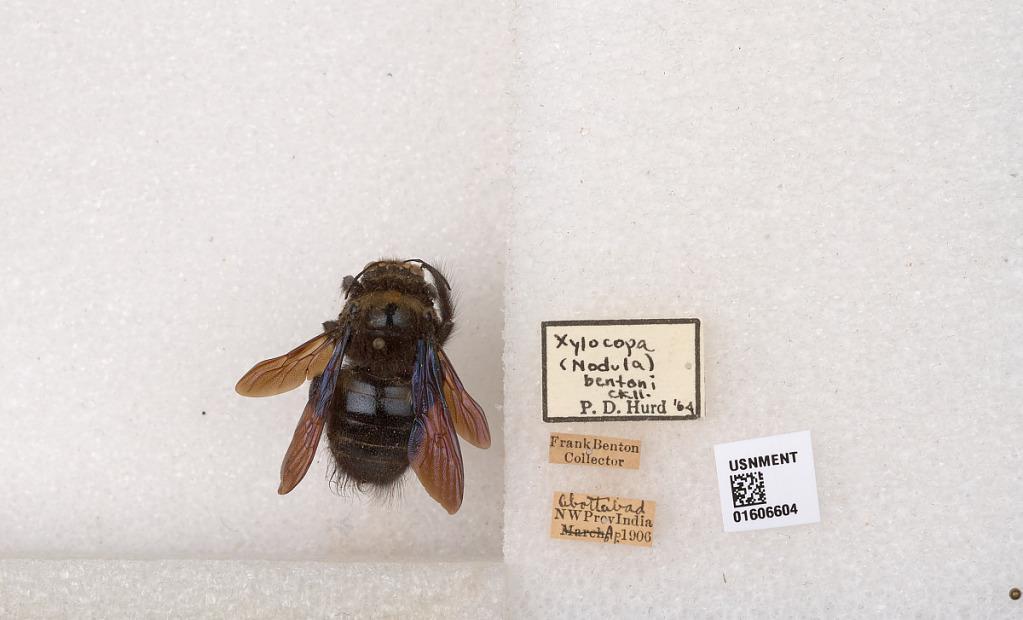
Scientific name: Xylocopa (Maaiana) bentoni Cockerell
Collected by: F. Benton
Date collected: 1906-4-1
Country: Pakistan
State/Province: Khyber Paktunkhwa
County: Abbottabad
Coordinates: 34.1802, 73.2284
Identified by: Hurd, P. D.